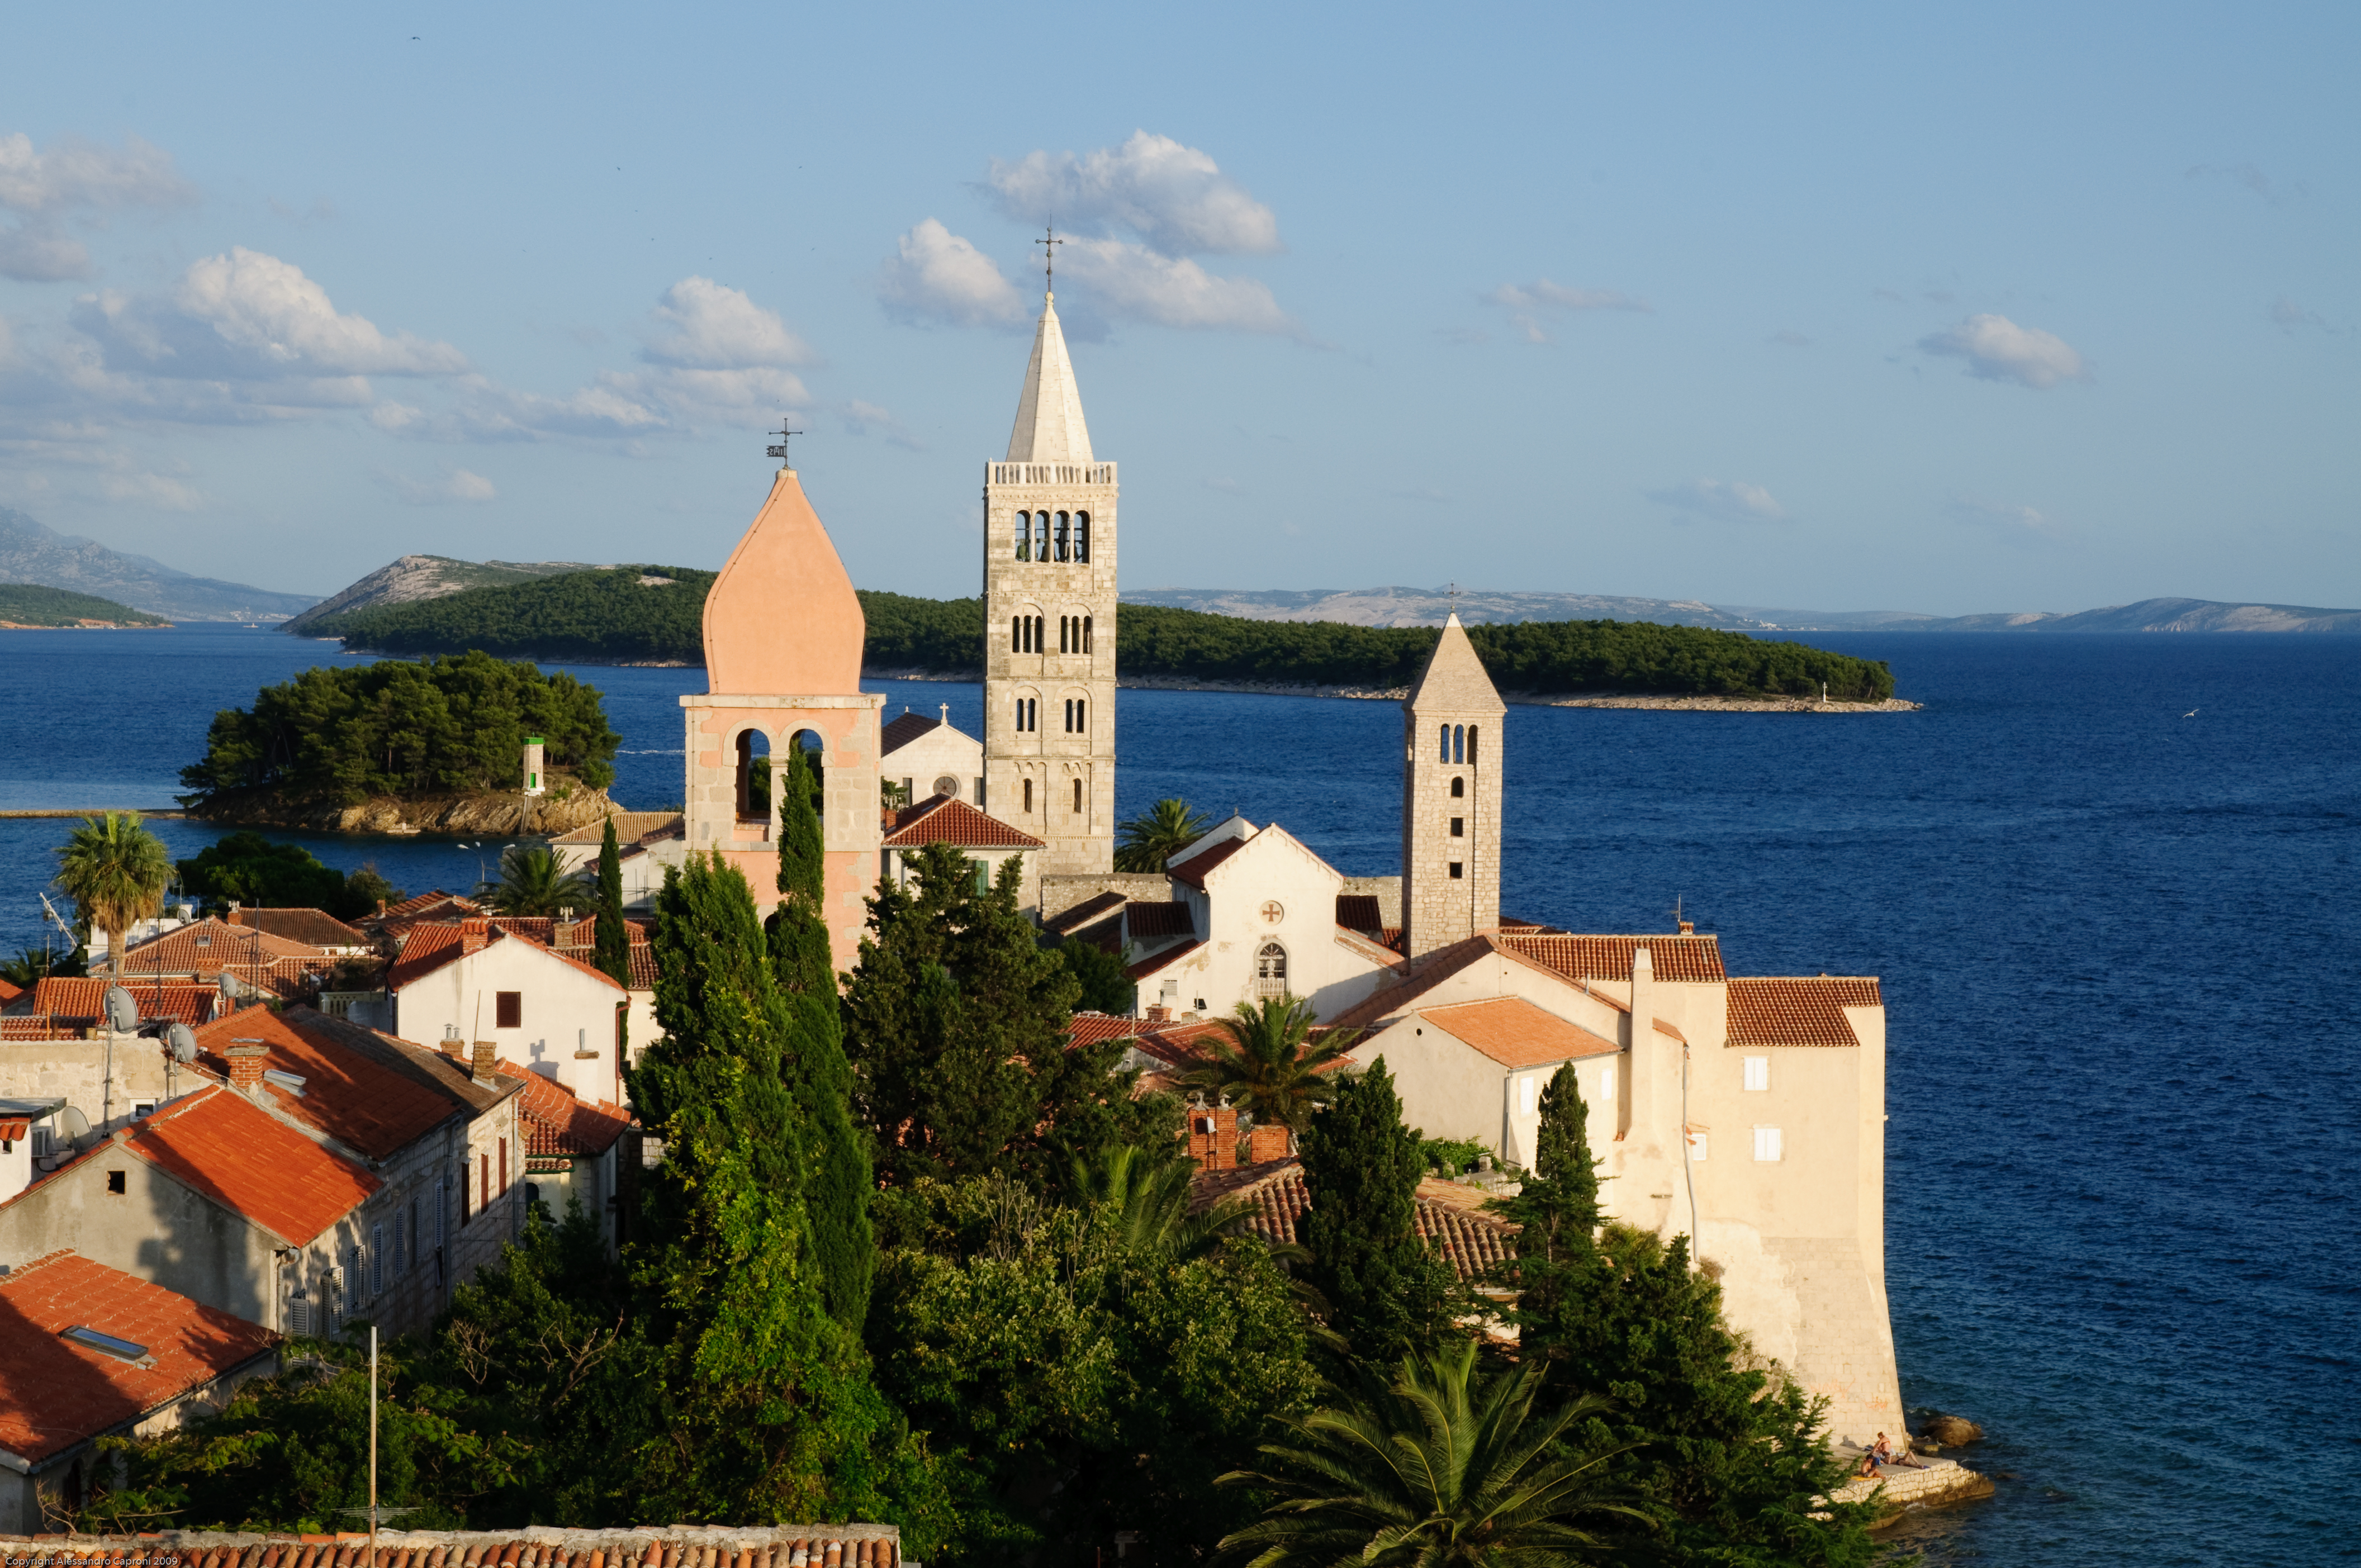
sea, coast, town, vacation, tower, bay, nikon, tourism, place of worship, croatia, cape, hvratska, rab, d300